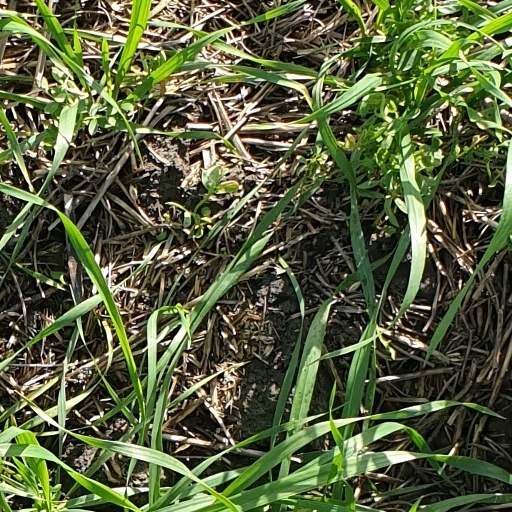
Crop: wheat